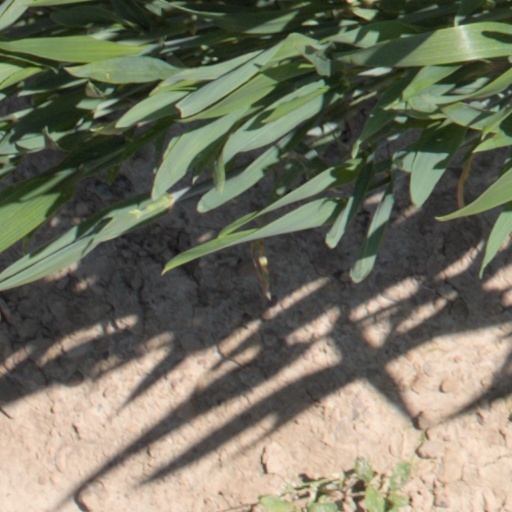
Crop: wheat